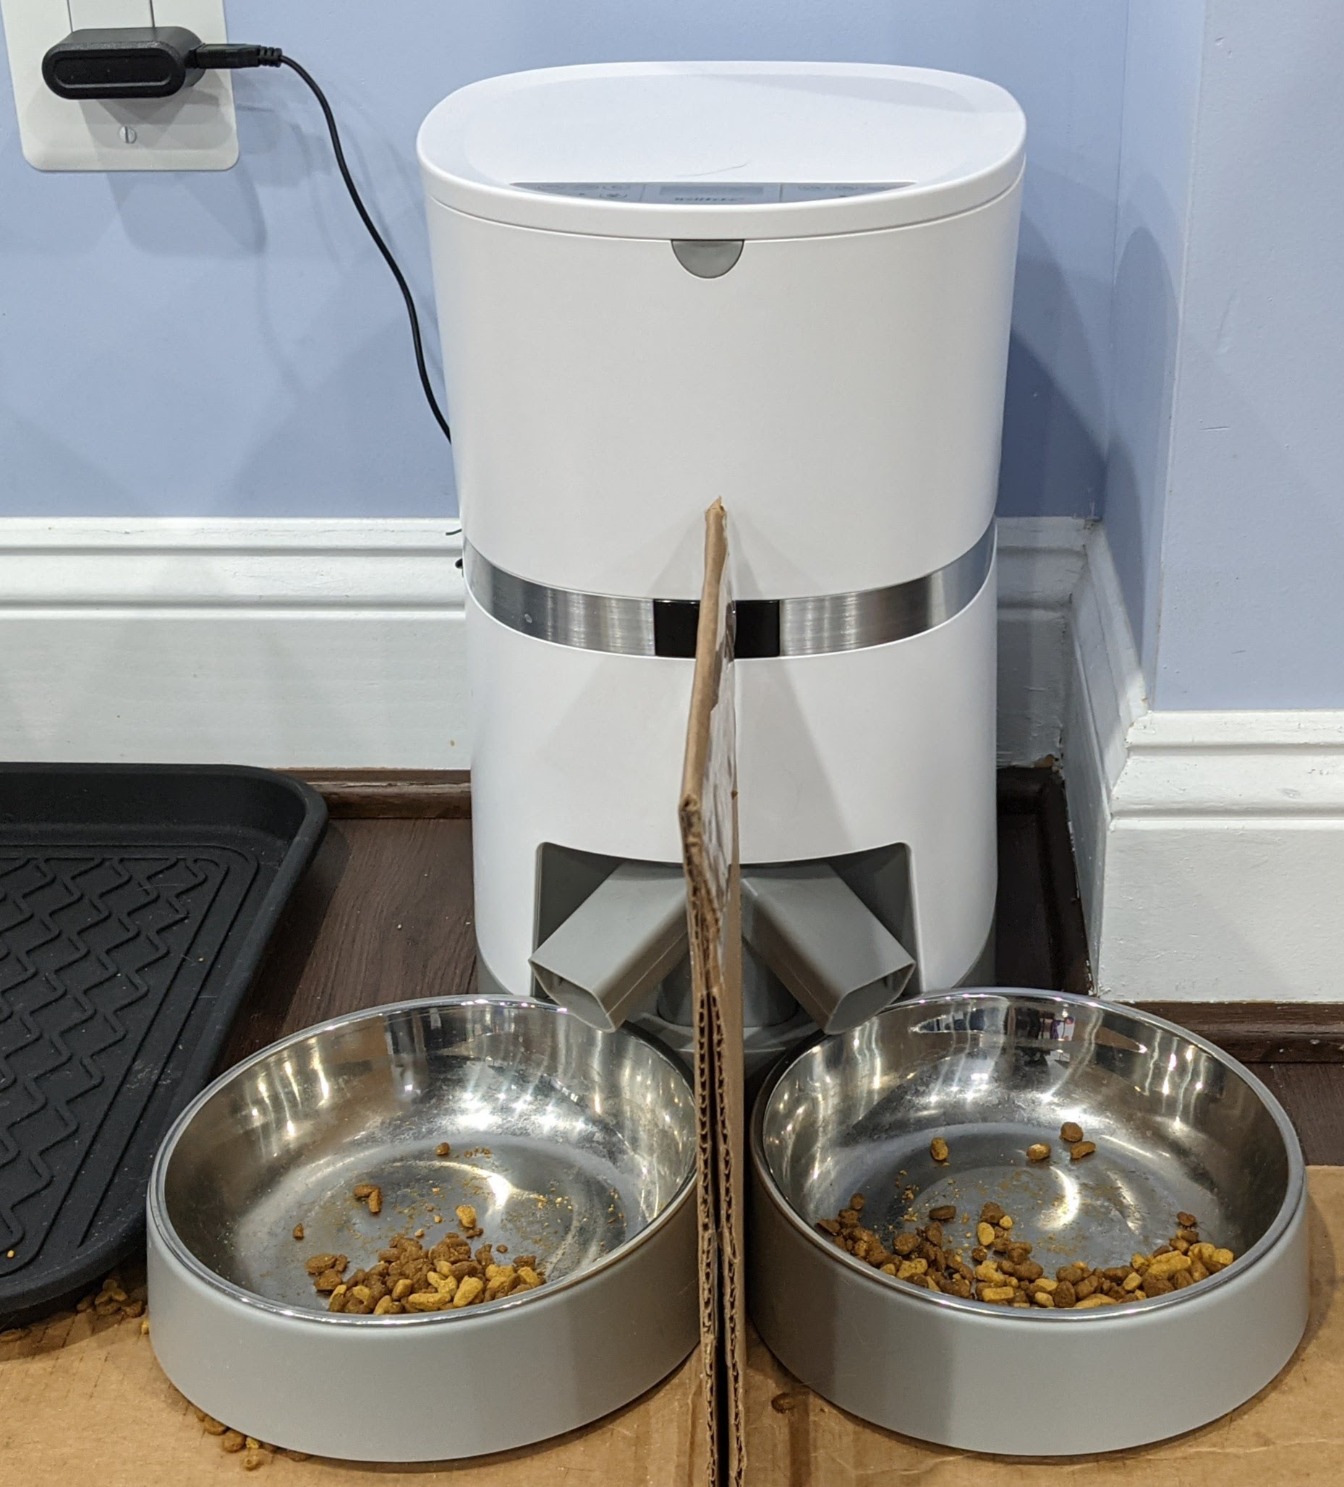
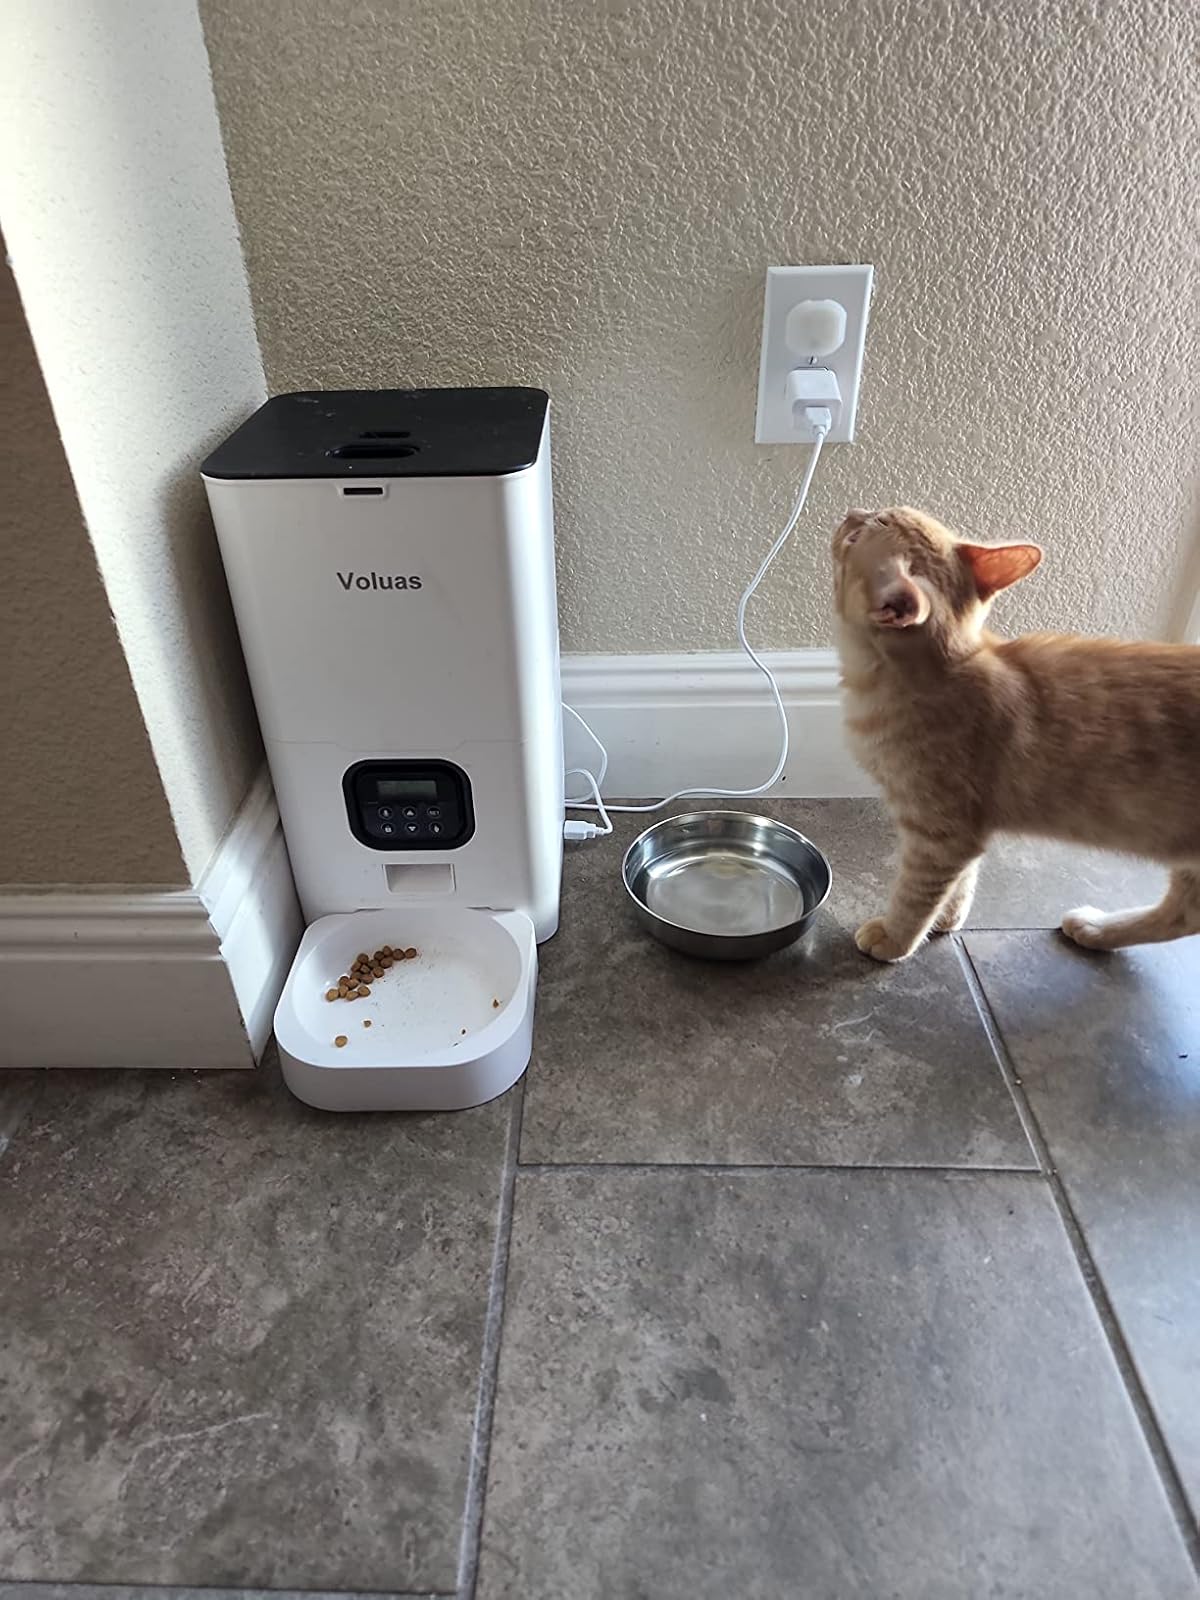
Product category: items_feeder
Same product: no